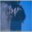
Label: skyscraper